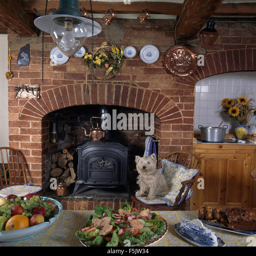
terrier sitting on chair beside fireplace with a wood burning stove an exposed brick wall in a cottage